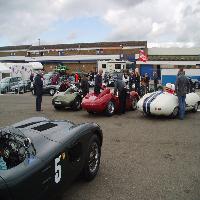
Weather: cloudy or overcast